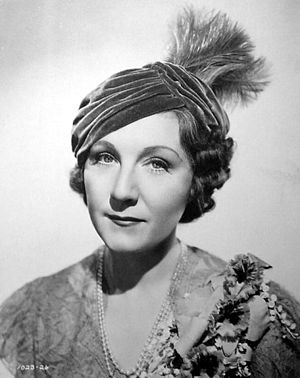
Judith Anderson
Pressefoto af Judith Anderson af ukendt dato.
Dame Judith Anderson, AC, DBE var en australskfødt britisk teater- og filmskuespiller. I 1960 blev hun udnævnt til Dame Commander of the British Empire.